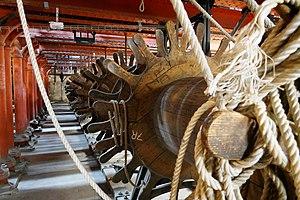
Opéra Garnier - Salle des treuils, sous la scène (sous-sol)
L’opéra Garnier, ou palais Garnier, est un théâtre national qui a la vocation d'être une académie de musique, de chorégraphie et de poésie lyrique ; il est un élément majeur du patrimoine du 9ᵉ arrondissement de Paris et de la capitale. Il est situé place de l'Opéra, à l'extrémité nord de l'avenue de l'Opéra et au carrefour de nombreuses voies. Il est accessible par le métro, par le RER et par le bus. L'édifice s'impose comme un monument particulièrement représentatif de l'architecture éclectique et du style historiciste de la seconde moitié du XIXᵉ siècle. Sur une conception de l’architecte Charles Garnier retenue à la suite d’un concours, sa construction, décidée par Napoléon III dans le cadre des transformations de Paris menées par le préfet Haussmann et interrompue par la guerre de 1870, fut reprise au début de la Troisième République, après la destruction par incendie de l’opéra Le Peletier en 1873. Le bâtiment est inauguré le 5 janvier 1875 par le président Mac Mahon sous la IIIᵉ République.